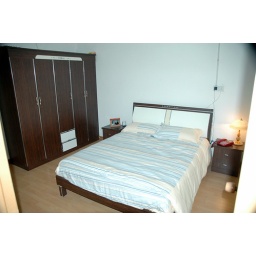
I keep all of my clothes in the cabinet on the left.